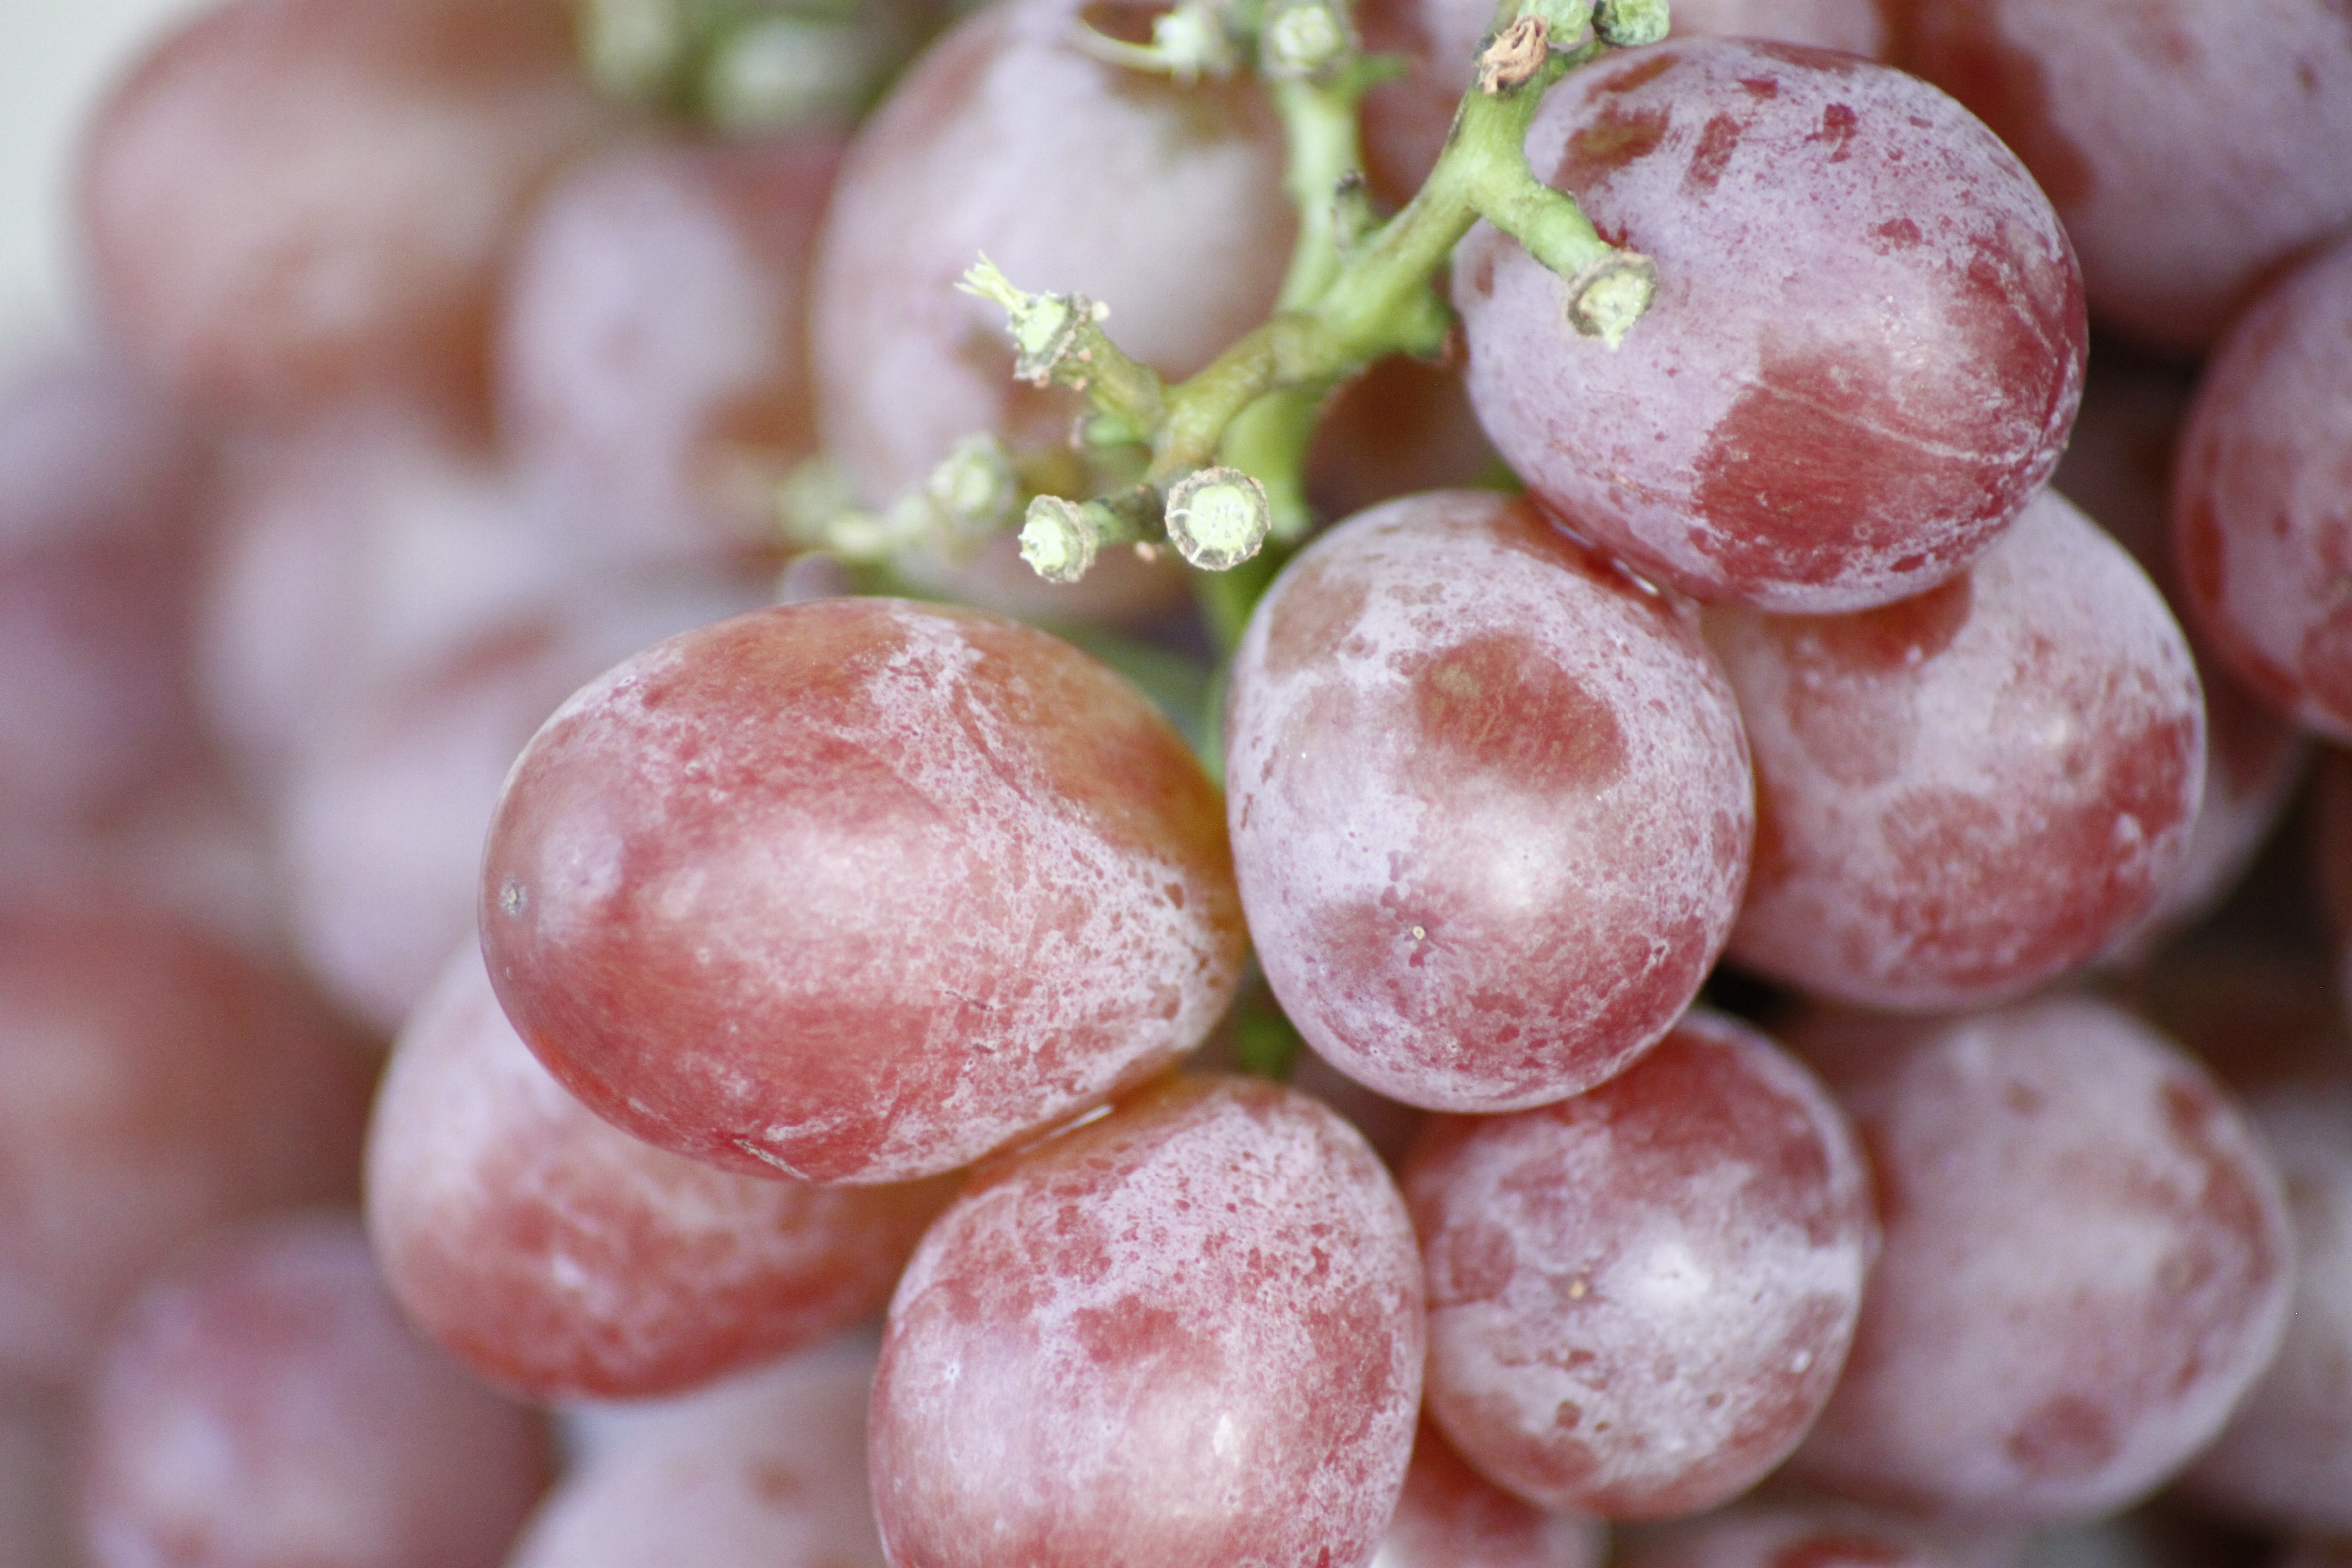
plant, grape, fruit, food, produce, macro, close up, vitamins, flowering plant, vitis, damson, land plant, grapevine family, zante currant